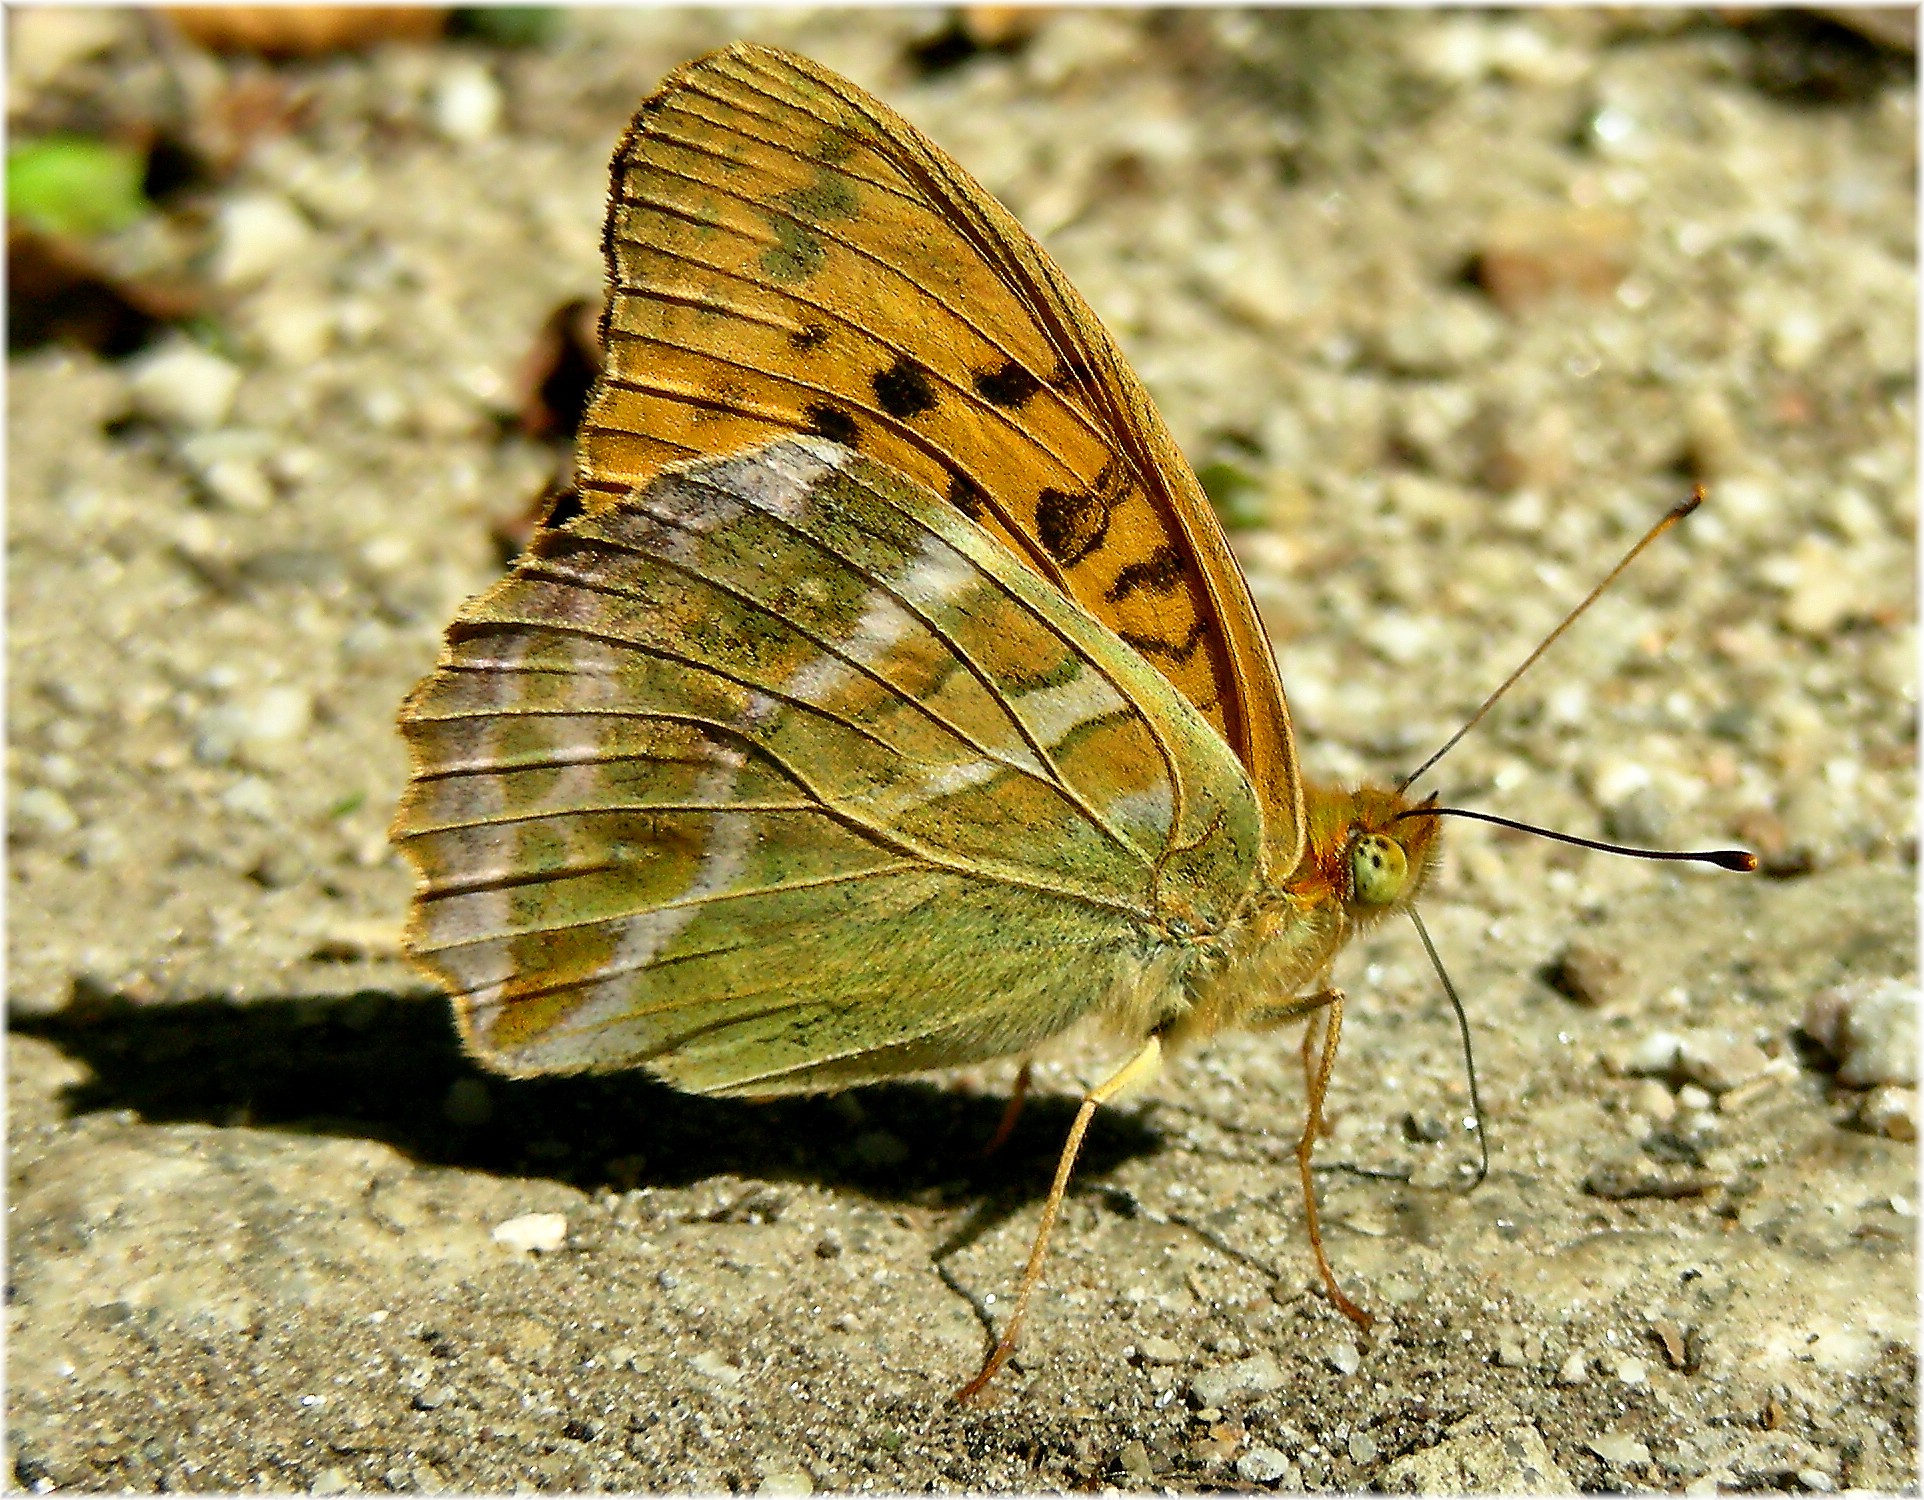
nature, wing, leaf, wildlife, insect, butterfly, fauna, invertebrate, close up, animales, mariposas, bgndaxd, insectos, bolboretas, argynnispaphia, macro photography, arthropod, pollinator, moths and butterflies, lycaenid, brush footed butterfly, colias